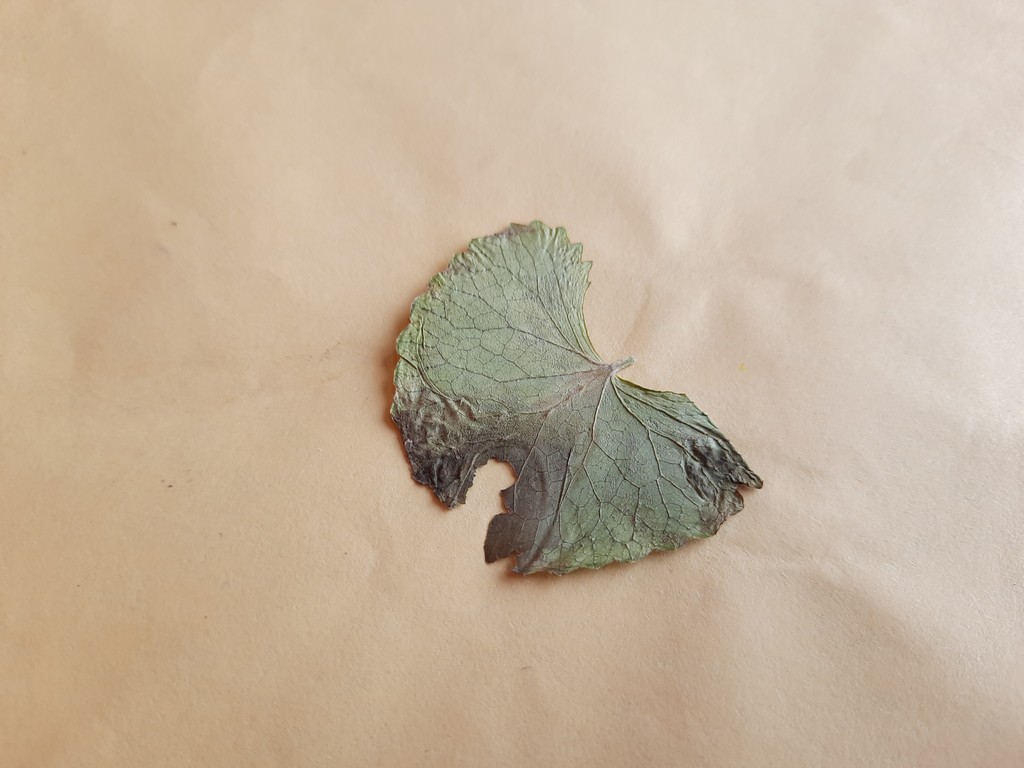
Label: Dried